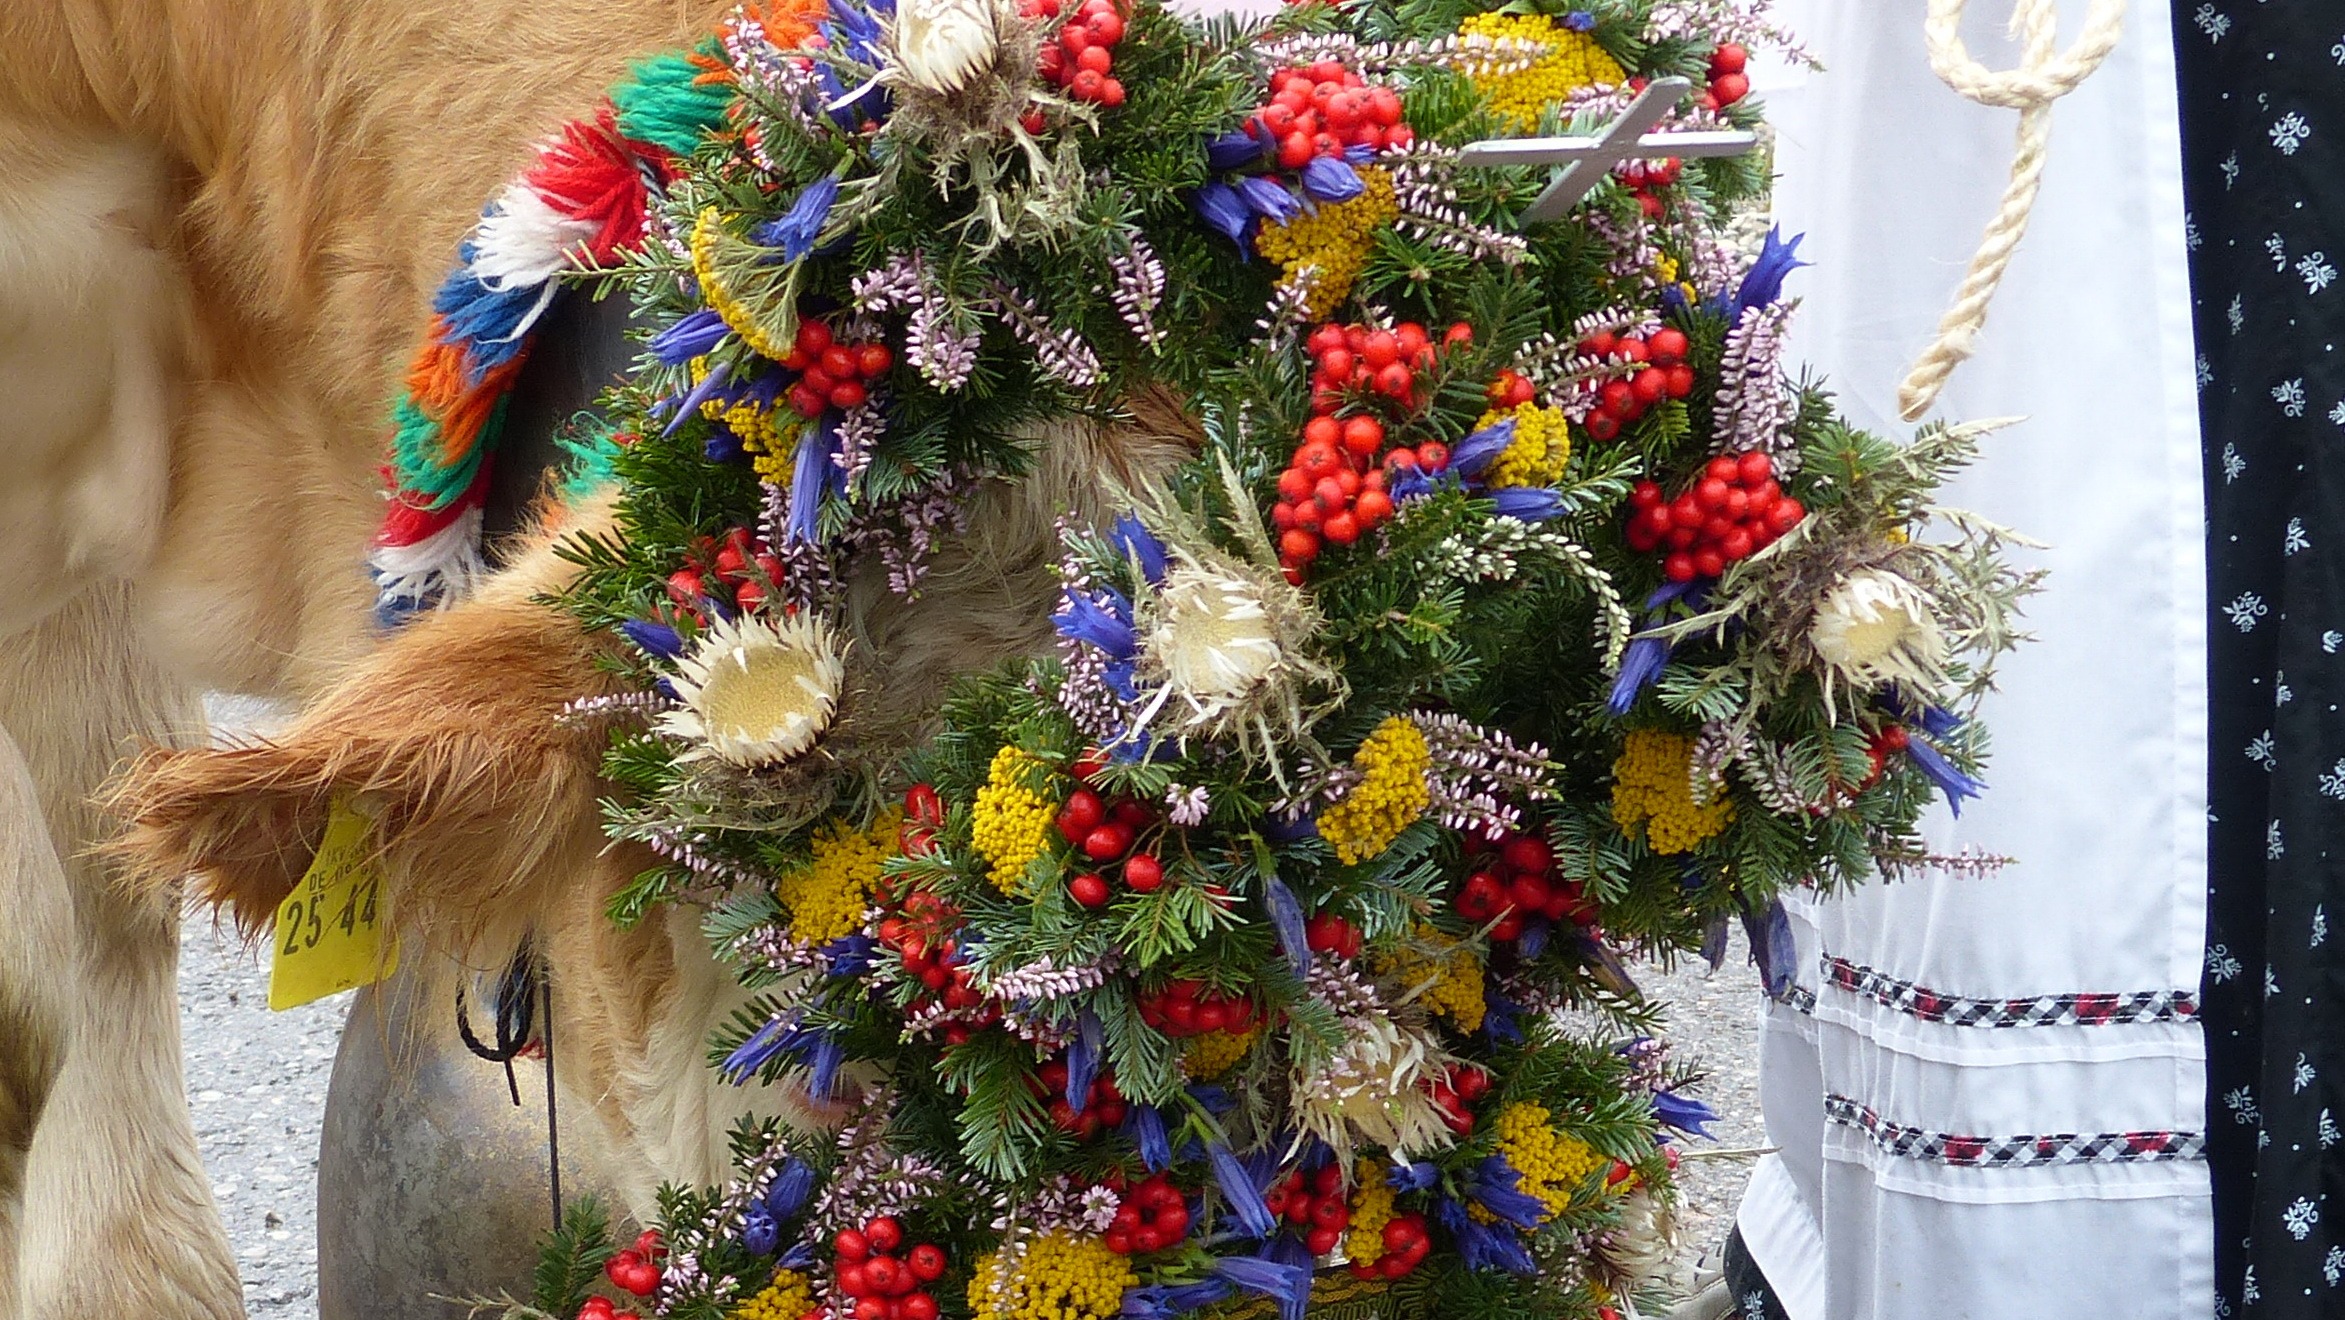
tree, flower, cow, christmas, decor, christmas decoration, festival, viehscheid, headdress, nesselwang, allgau